Interstate 95 in Pennsylvania

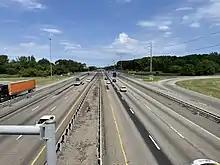
I-95 northbound at the PA 420 interchange in Tinicum Township

From here, I-95 heads back into the city of Chester and runs between CSX Transportation's Philadelphia Subdivision railroad line to the northwest and urban areas to the southeast, coming to a northbound exit and southbound entrance with Kerlin Street. The freeway narrows to six lanes and continues closely parallel to the railroad tracks, crossing Chester Creek into the borough of Upland and passing to the southeast of the former Crozer-Chester Medical Center on the other side of the railroad. I-95 heads into Chester once again and comes to an interchange with PA 320 and PA 352 as it and the CSX Transportation rail line pass under several city streets. Following this, the freeway curves northeast near urban neighborhoods and crosses Ridley Creek into Ridley Township. Here, the roadway comes to a directional T interchange with the southern terminus of I-476 in the community of Woodlyn, where it also passes over Crum Creek. Past this interchange, I-95 widens to eight lanes and turns to the east away from the CSX Transportation line, passing near residential and commercial development and coming to bridges over US 13 without access and Amtrak's Northeast Corridor railroad line. The road curves east-northeast and enters the southern edge of the borough of Ridley Park, running to the north of Boeing Defense, Space & Security's Vertical Lift helicopter plant. The freeway heads back into Ridley Township as it reaches a diamond interchange with Stewart Avenue that serves Ridley Park. Past this interchange, the highway curves southeast before coming to a bridge over Darby Creek, at which point it enters Tinicum Township. I-95 turns to the east-northeast and passes between the creek to the north and commercial development to the south. The freeway comes to a cloverleaf interchange with PA 420 north of the community of Essington, where the right-most lanes in each direction serve as collector–distributor roads for the interchange. Past this interchange, the eight-lane freeway continues between marshland in the John Heinz National Wildlife Refuge at Tinicum to the north and developed areas to the south. I-95 heads north of an office park before it reaches a northbound ramp that connects to eastbound PA 291. Past this, the freeway comes to a bridge over Conrail Shared Assets Operations' (CSAO) Chester Secondary railroad line and PA 291 (Bartram Avenue).